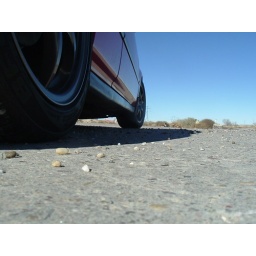
rocks around my car